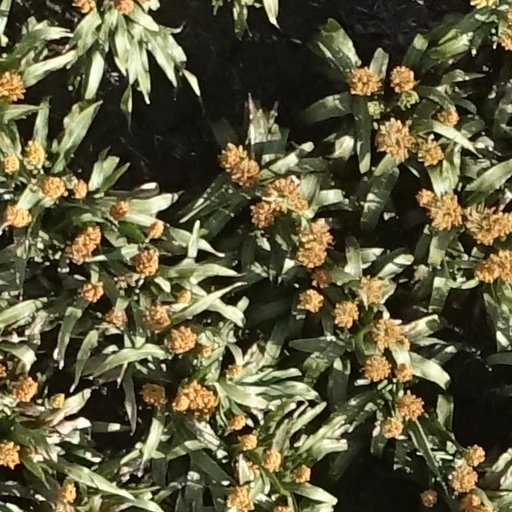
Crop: sorghum